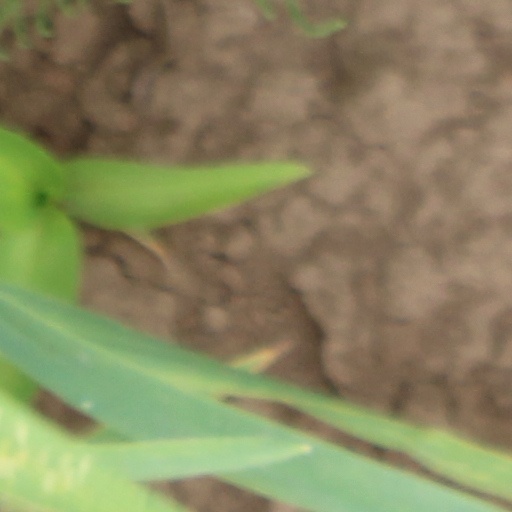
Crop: wheat